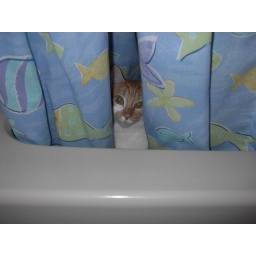
cat in bathtub